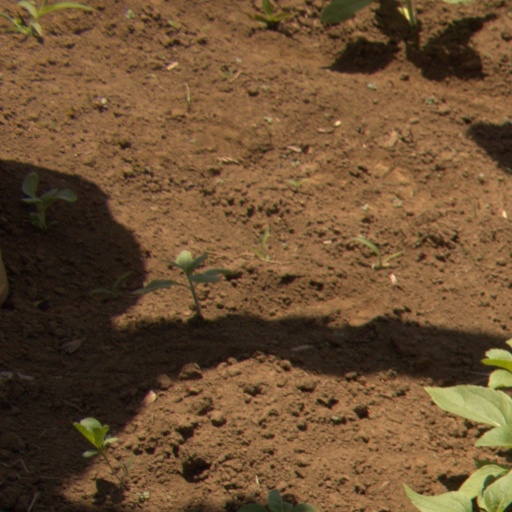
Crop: Jerusalem artichoke